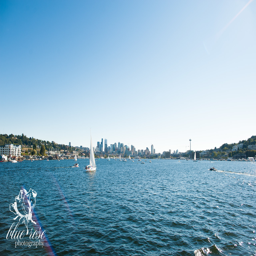
welcome to another day of our documenting series !